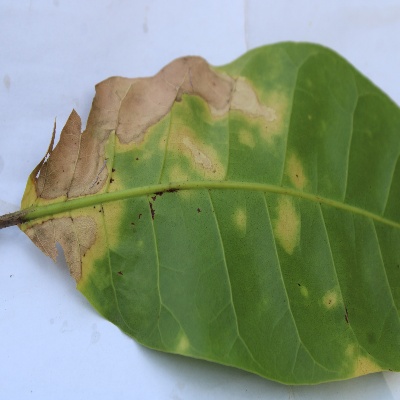
Crop: Cashew
Condition: anthracnose